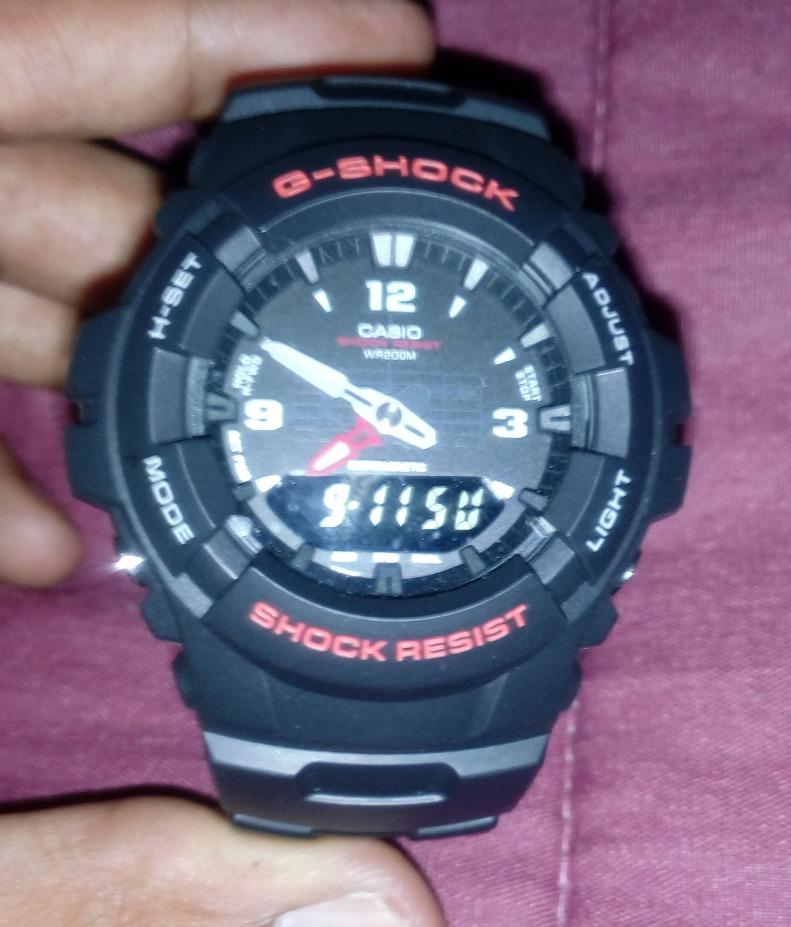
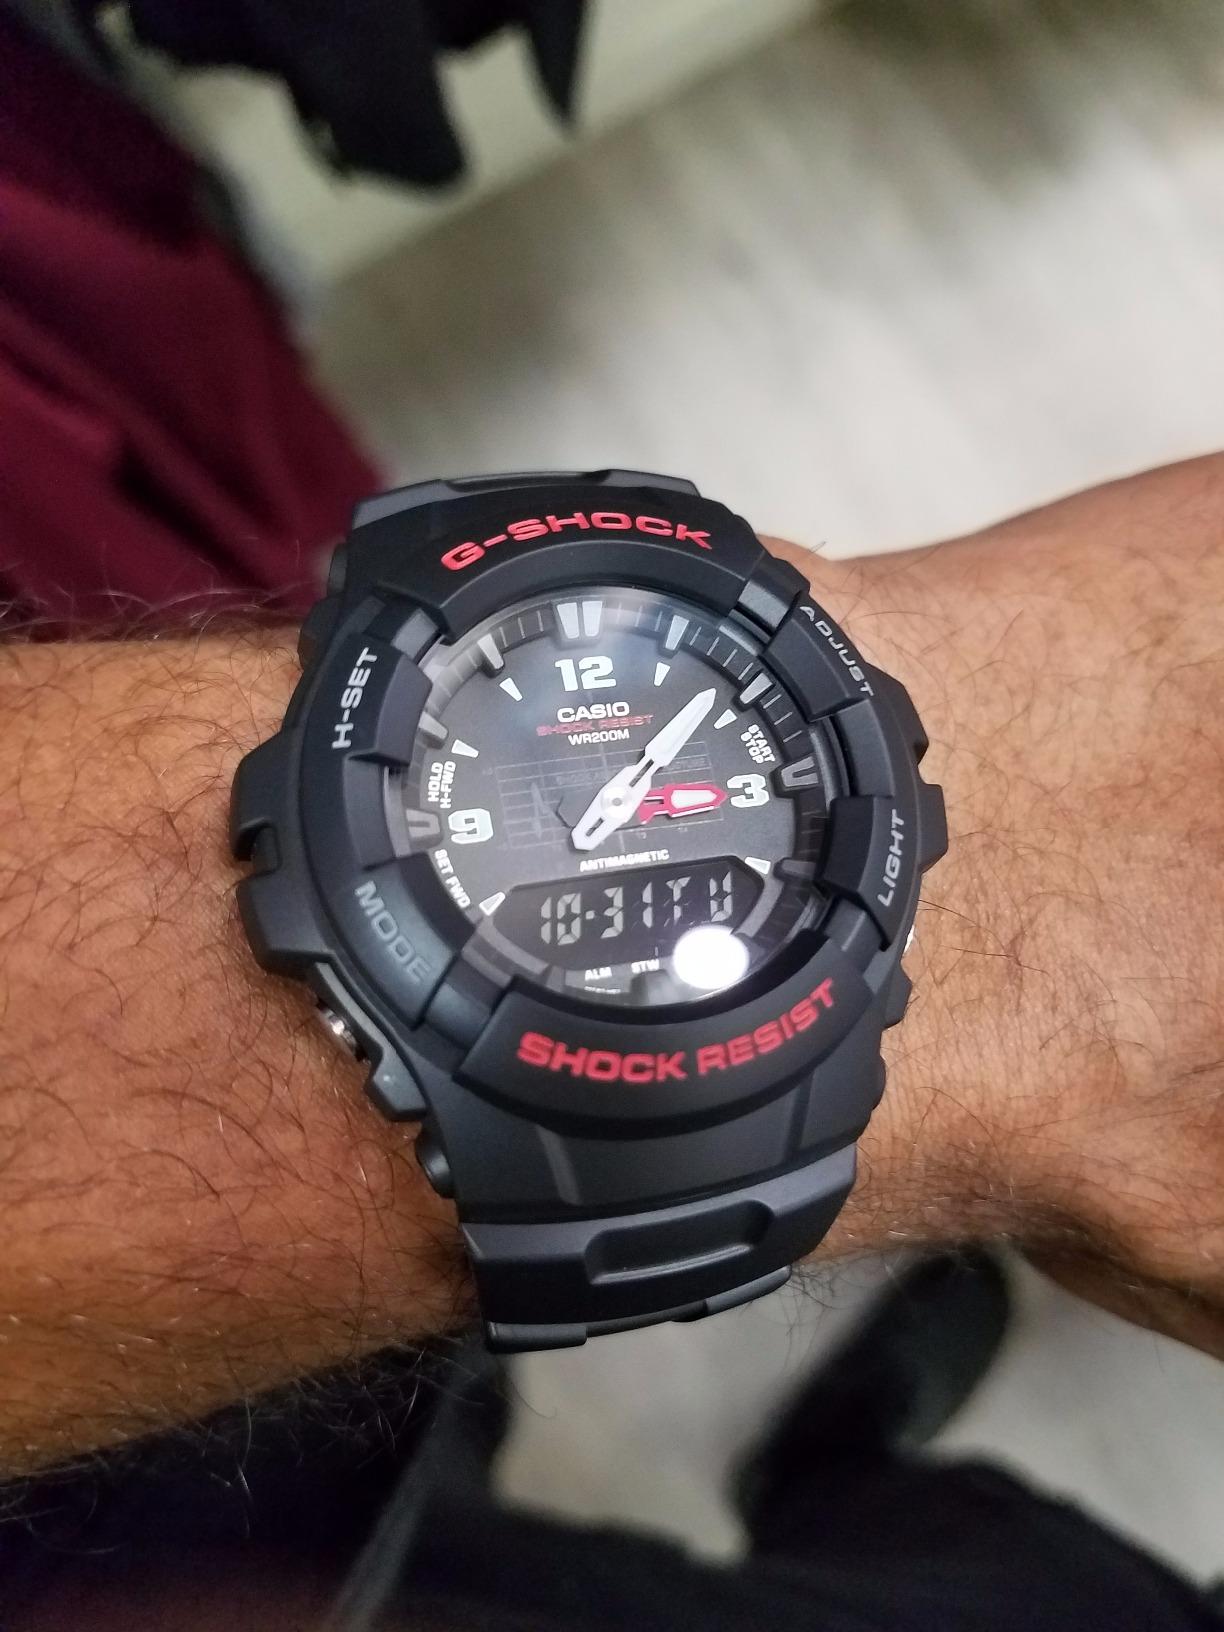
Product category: accessories_watch
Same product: yes